São Paulo

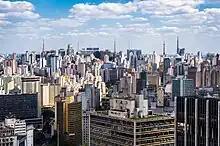
The city view from Altino Arantes Building

The Greater São Paulo is home to a prominent self-identifying gay, bisexual and transgender community, with 9.6% of the male population and 7% of the female population declaring themselves to be non-heterosexual. Same-sex civil unions have been legal in the whole country since 5 May 2011, while same-sex marriage in São Paulo was legalized on 18 December 2012. Since 1997, the city has hosted the annual São Paulo Gay Pride Parade, considered the biggest pride parade in the world by the Guinness Book of World Records with over 5 million participants, and typically rivalling the New York City Pride March for the record.